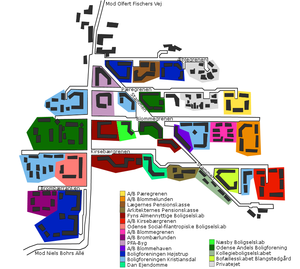
Blangstedgård
Oversigtskort over bydelen, med ejerskab indtegnet
Kort over ejerfordelingen af bygningerne i da:Blangstedgård-kvarteret i Odense SØ
Blangstedgård er en bydel i det sydøstlige Odense, opført på en del af Blangstedgaards jorder ved en storstilet arkitektkonkurrence i 1988. De fleste huse er i to etager. Området har børnehave/vuggestue, nærbutik, fritidscenter, café, ungdomsskole og Blangstedgårdkollegiet]].